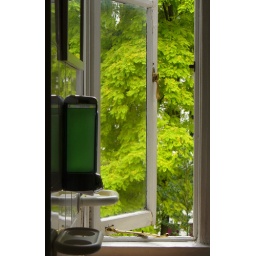
Just a window above a sink, but I liked the green soap and the green reflections in the mirror.